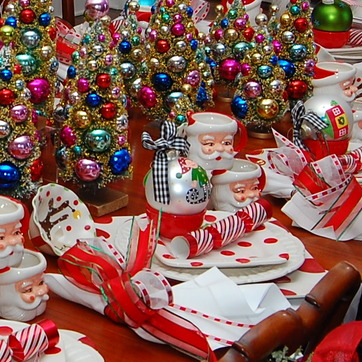
Material: plastic